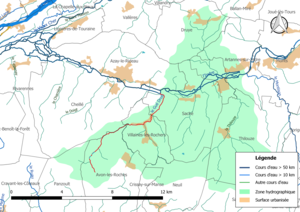
Carte du cours d'eau «
Le Gué Droit est un cours d'eau français qui coule dans le département d'Indre-et-Loire. C'est un affluent de l'Indre en rive gauche et donc un sous-affluent de la Loire.